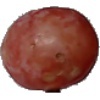
Label: Grape Pink 1